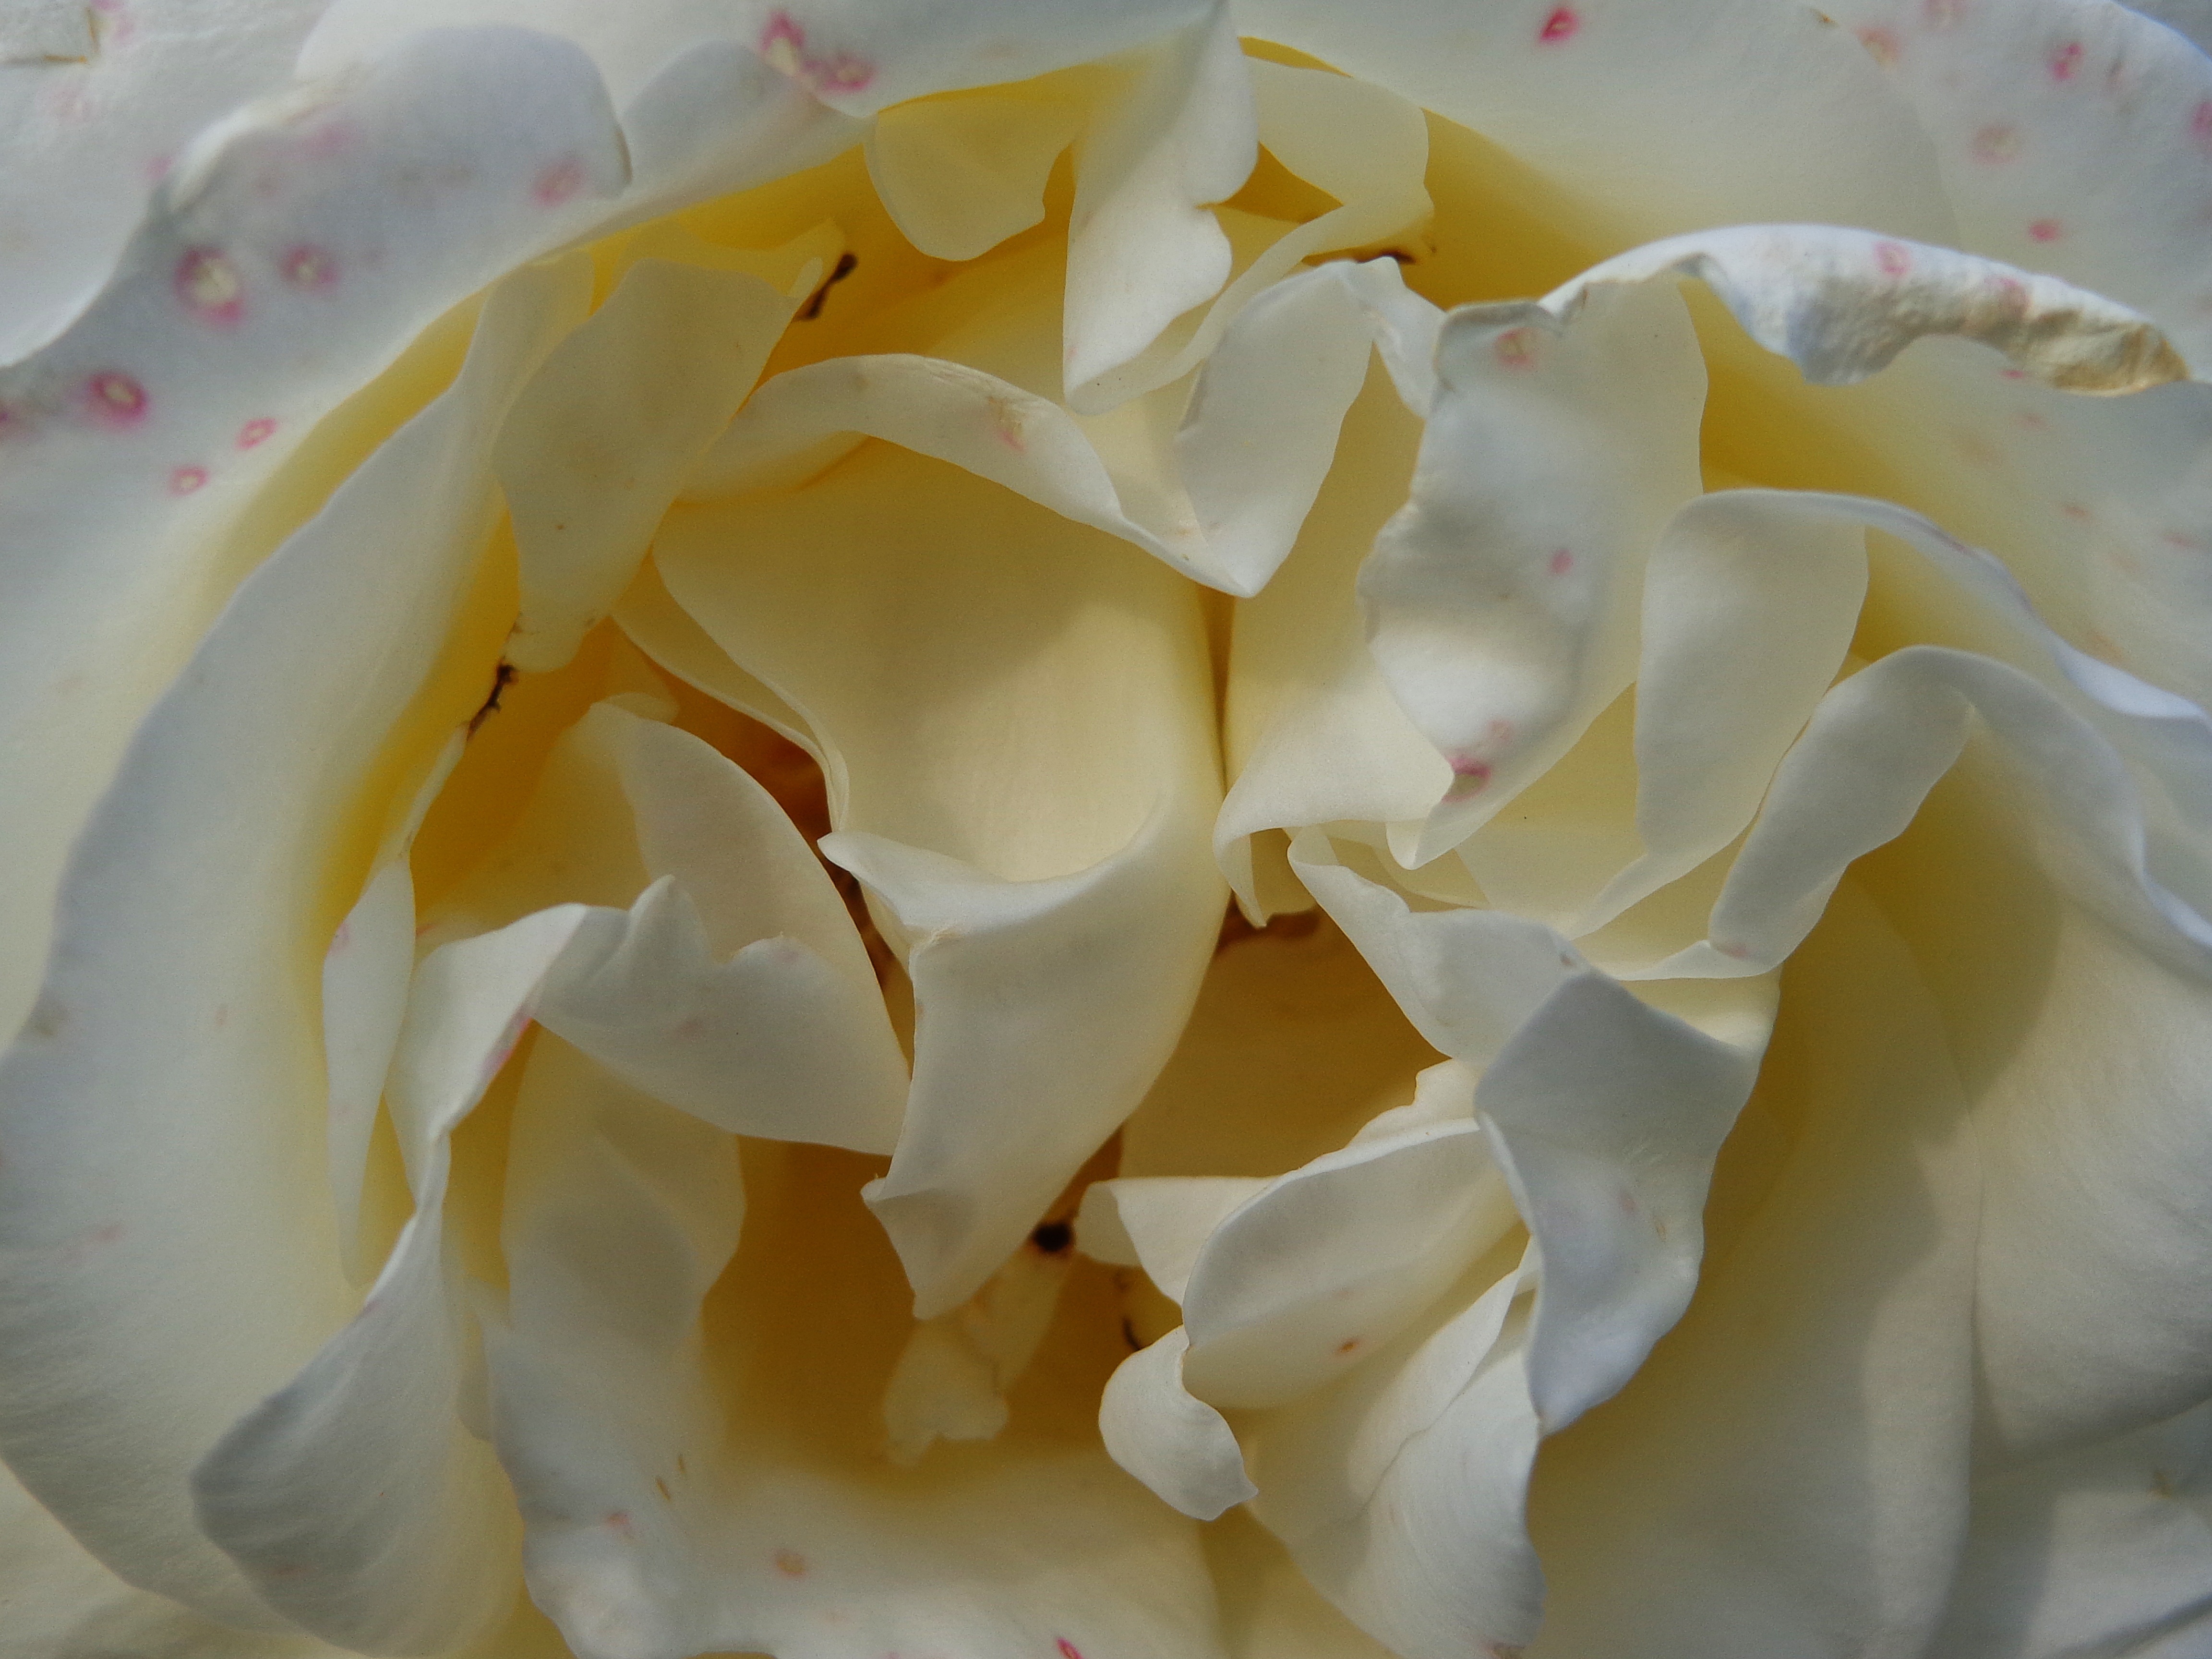
plant, white, texture, flower, petal, rose, decoration, model, green, color, desktop, paint, colorful, yellow, flora, painting, close up, coloring, background, mosaic, wallpaper, wallpapers, colored, graphics, abstraction, stains, the background, macro photography, theme, designs, flowering plant, garden roses, rose family, flower bouquet, paradise riflebird, dashing, the palette, to color, the colour of the, land plant